1899 Elland by-election

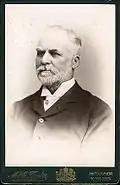
Thomas Wayman

The Liberal candidate was Charles Philips Trevelyan, opposed by the Unionist Philip Foster.